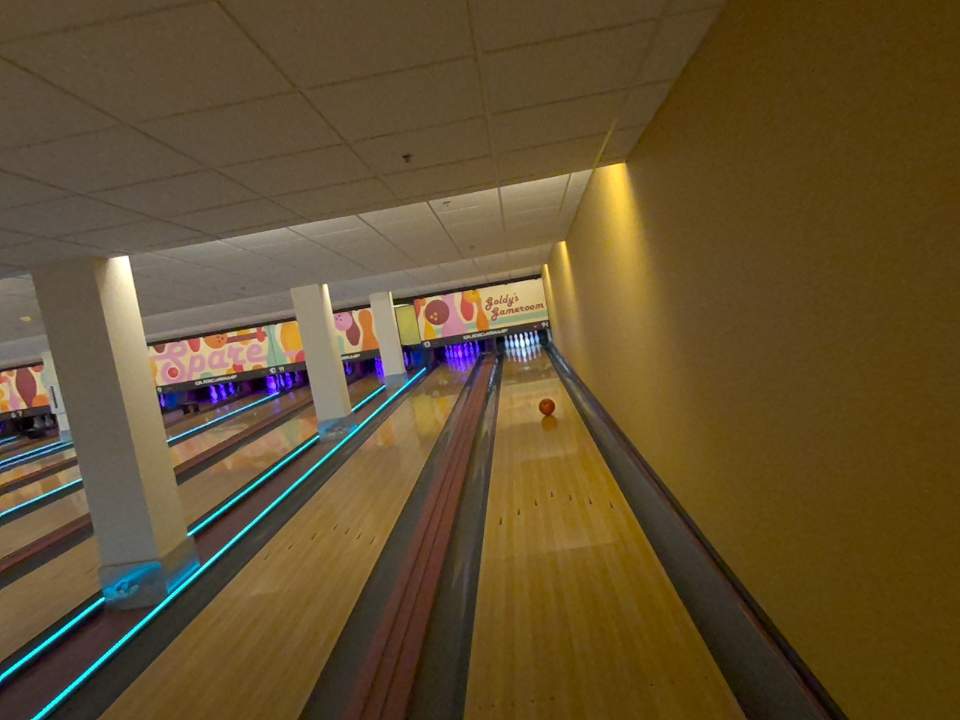
Object: bowling_ball